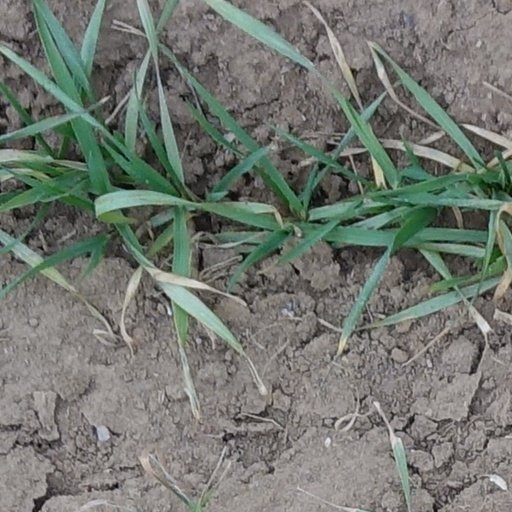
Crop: wheat